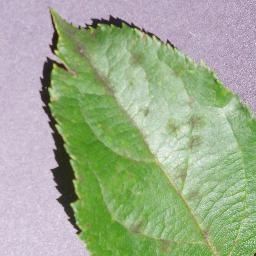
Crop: apple
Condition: scab